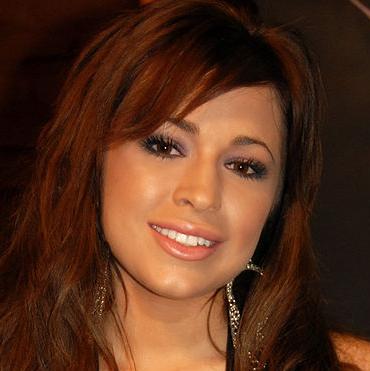
Age: 24